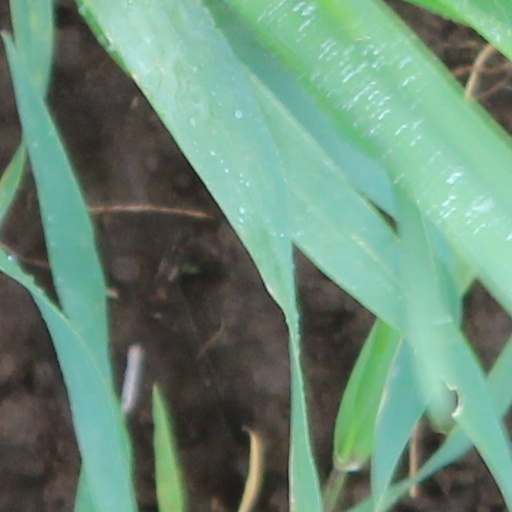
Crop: wheat